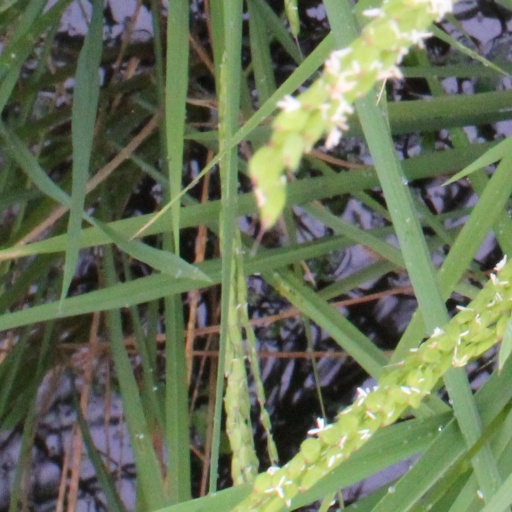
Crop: rice